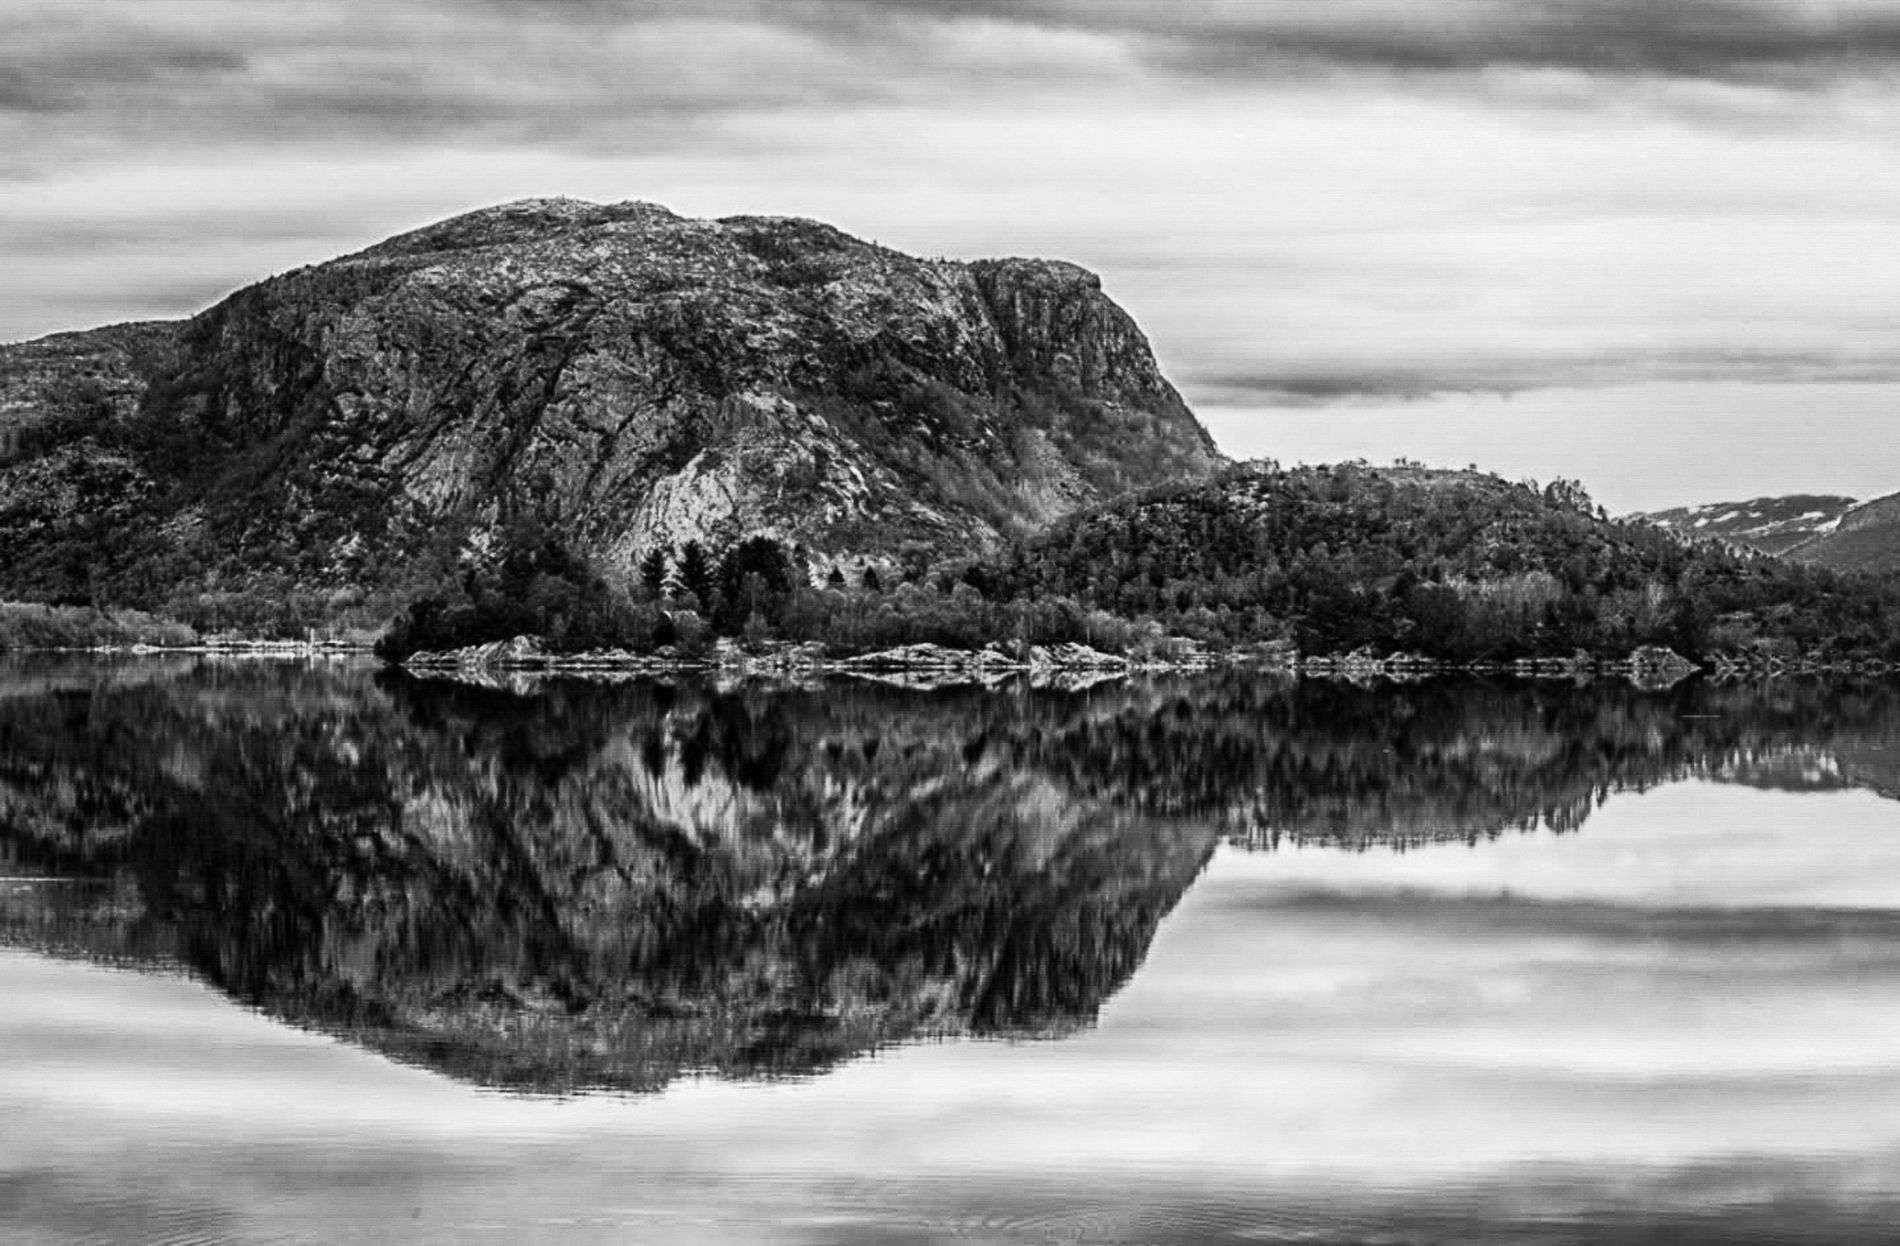
Black and White view of a Mountain Range
The image shows a mountain range beneath a cloudy sky, with its reflection visible on a vast sea.
Long shot. The image shows a mountain range under a cloudy sky. The lighting is soft and simple, revealing the details of the scene well. The colors consist of shades of white and black, giving the scene depth and tranquility. The overall atmosphere is contemplative and calm, highlighting the details of the natural beauty.
Labels: Nature, Outdoors, Promontory, Water, Mountain, Mountain Range, Peak, Sea, Landscape, Land, Animal, Canine, Dog, Mammal, Newfoundland, Pet, Scenery, Rock, Shoreline, Coast, Lake, Countryside, Plant, Tree, Panoramic, Cliff, Hill, Wilderness, Fir, Reflection, Sky